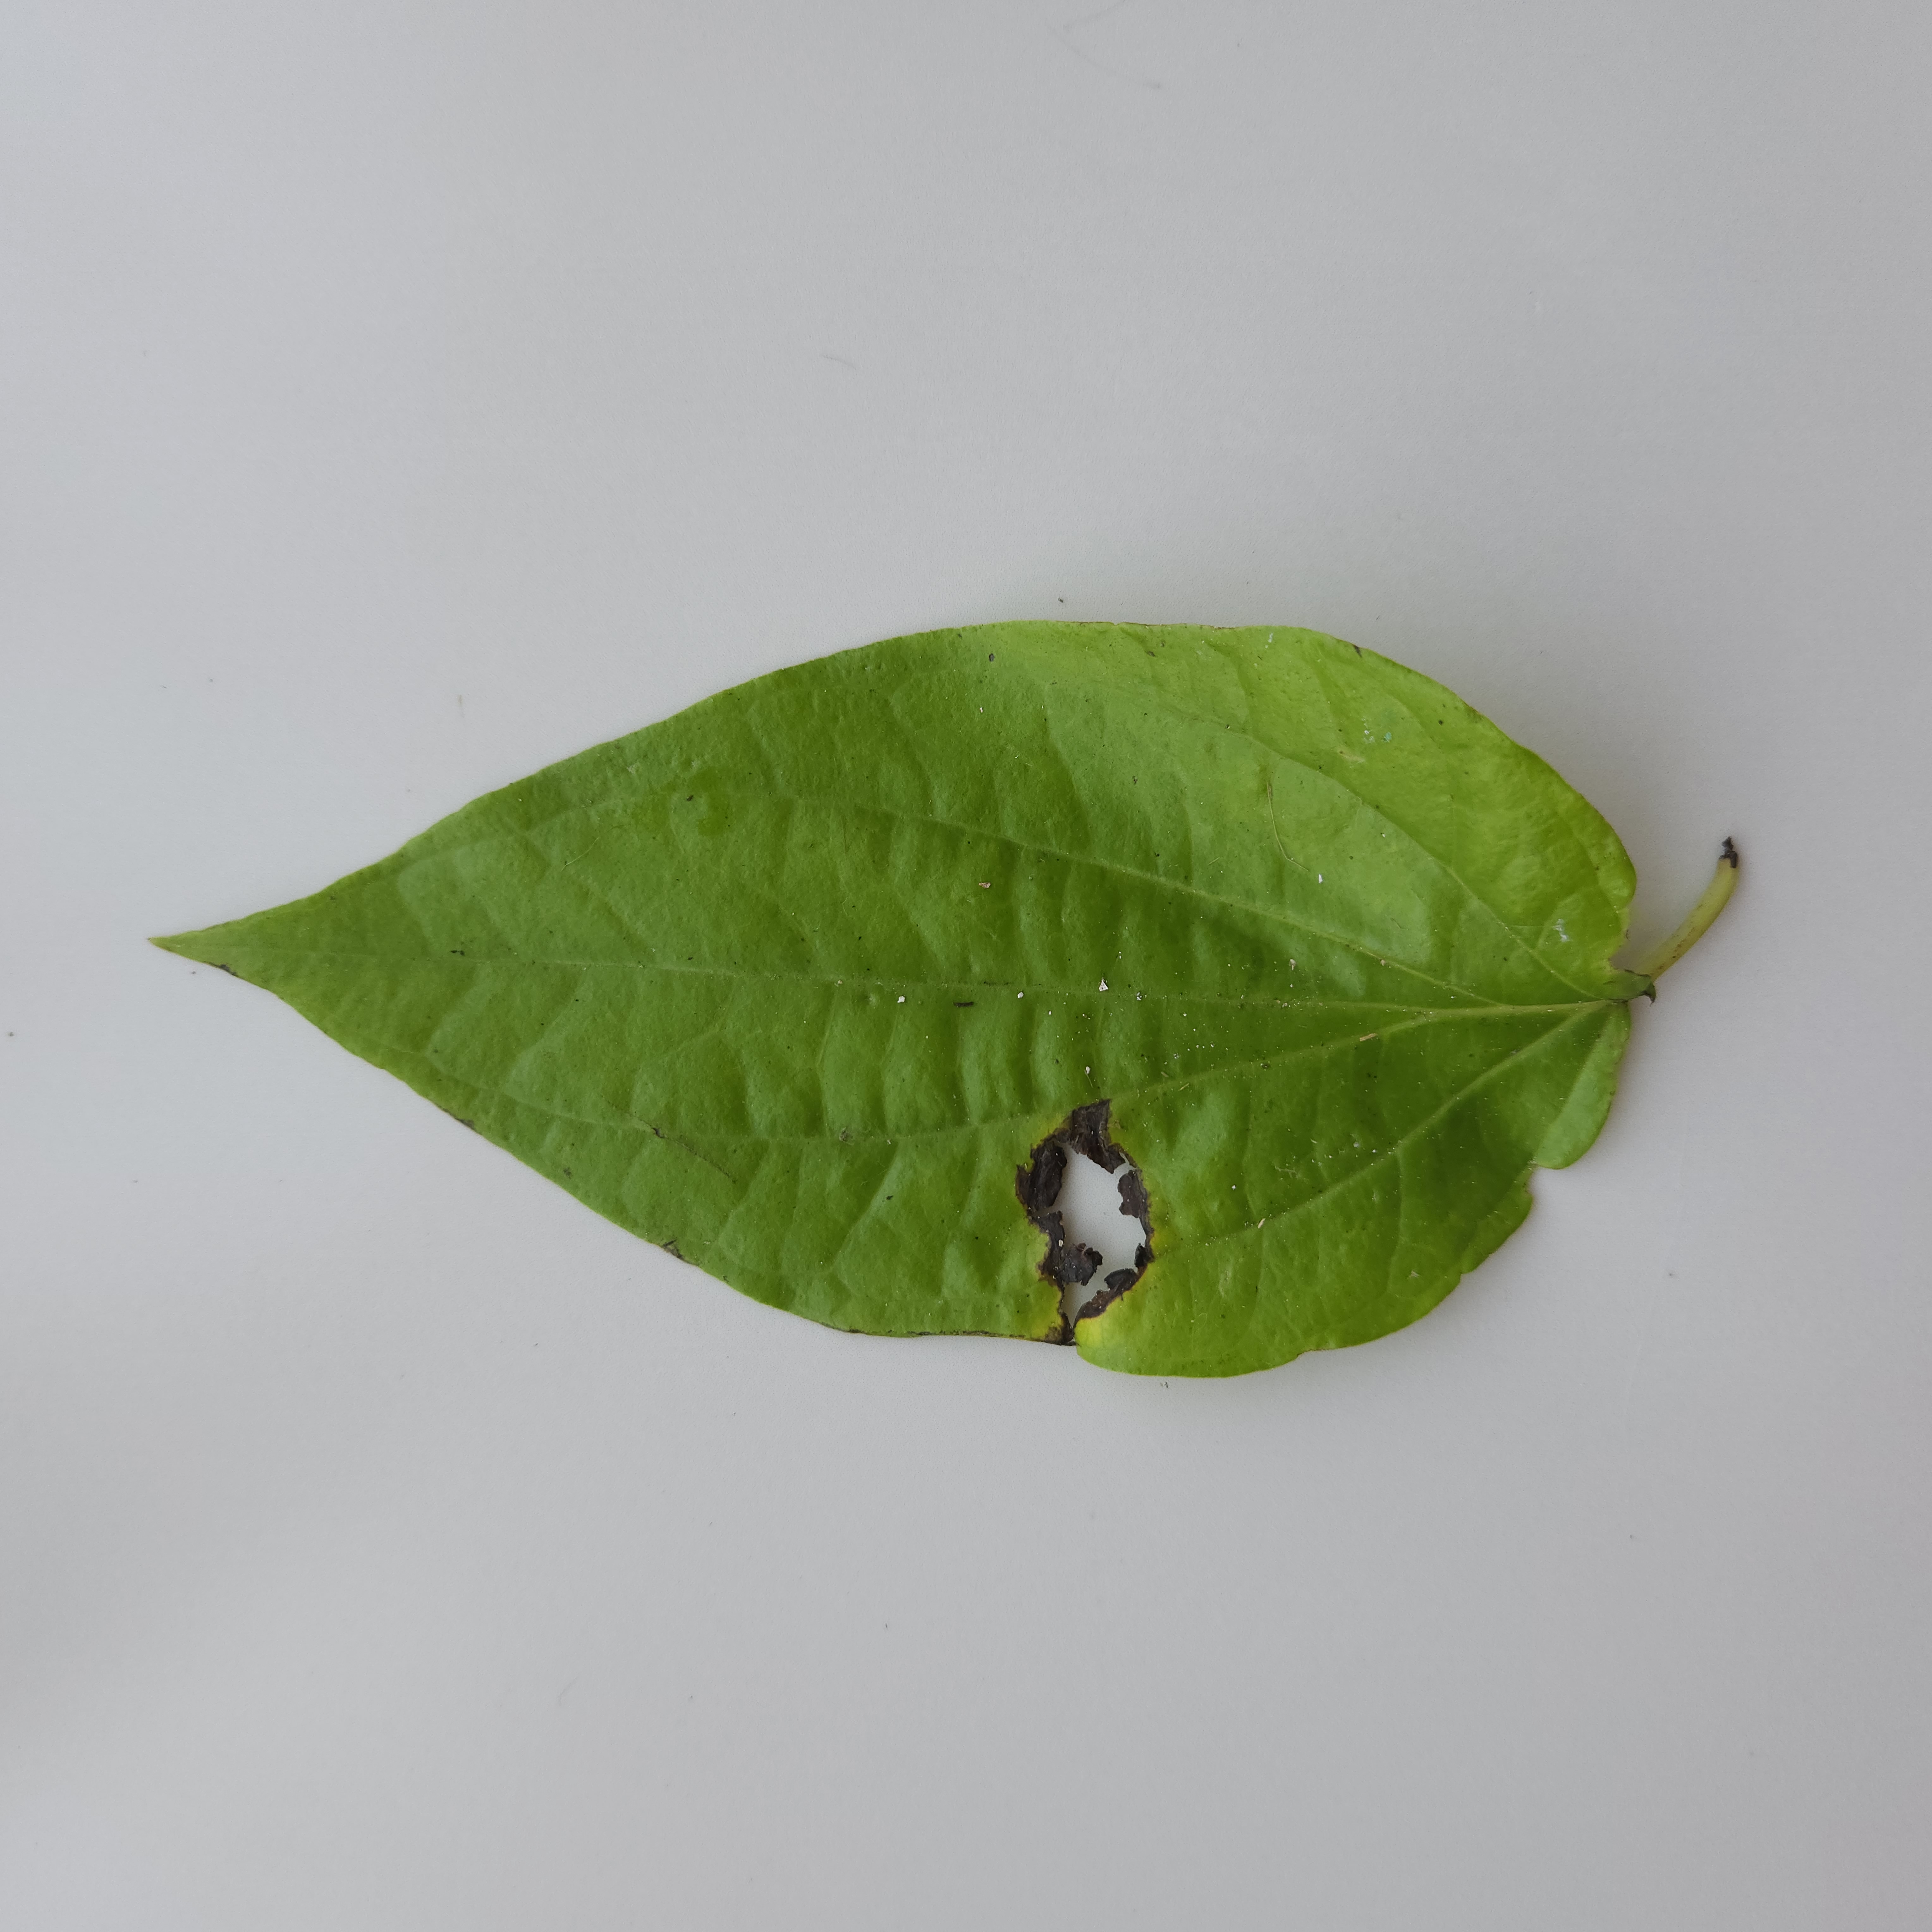
Label: Diseased